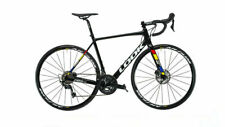
Vehicle type: Bikes